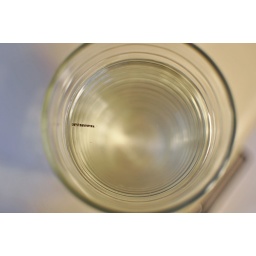
I found this word in my glass of water this morning. I have no idea where it came from.